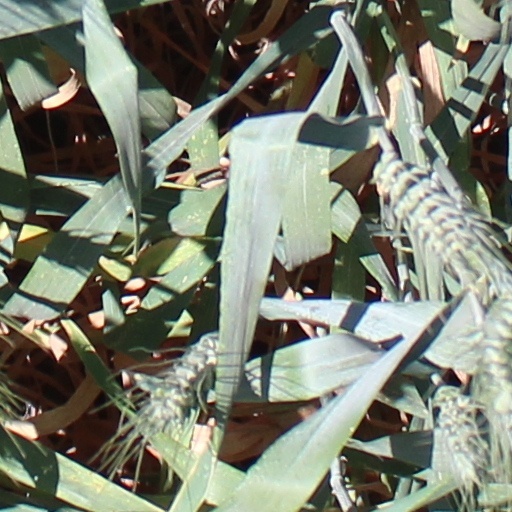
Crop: wheat